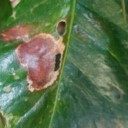
Label: Miner